Benyamin Sueb

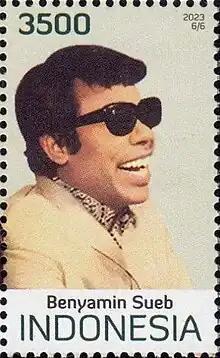
Sueb on a 2023 stamp of Indonesia

In 1970, Benyamin made his debut in "Banteng Betawi". In 1972, he starred in his eighth film as Jamal, the main character in "Intan Berduri". He was paired with Rima Melati. In 1973, he collaborated with Bing Slamet on "Ambisi" ("Ambition") and "Bing Slamet Setan Djalanan" ("Bing Slamet the Street Demon"). He also collaborated with Sjumandjaja on "Si Doel Anak Betawi". After starring in "Si Doel Anak Betawi", he appeared in the sequel, "Si Doel Anak Modern" in 1975.